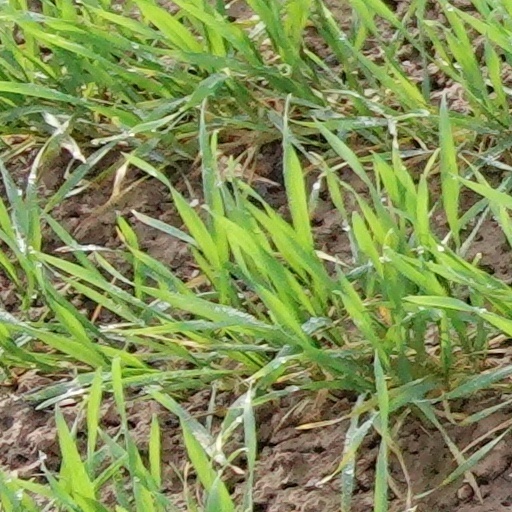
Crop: wheat